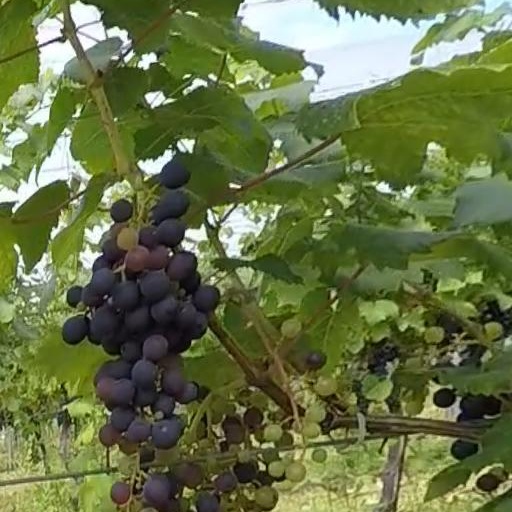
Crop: grape